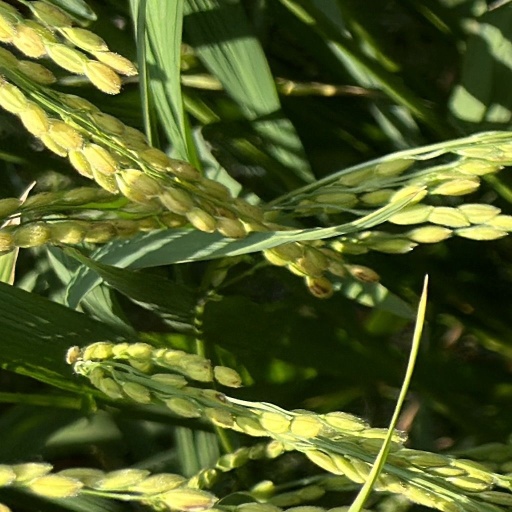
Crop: rice